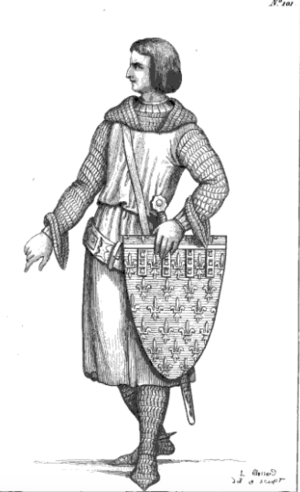
Cette page dresse une liste de personnalités nées au cours de l'année 1269 :
Philippe d'Artois. Seigneur de Conches-en-Ouche et de Mehun, fils aîné de Robert II le Noble, comte d'Artois, et d'Amicie de Courtenay, dame de Conches et de Mehun. Le fait qu'il soit mort prédécédé a empêché que lui et son fils Robert III puissent succéder à la comté d'Artois : c'est donc sa sœur Mahaut et ses descendants qui reçoivent alors l'héritage comtal.